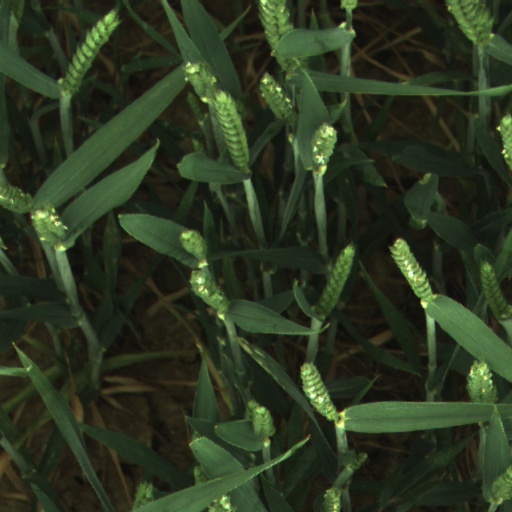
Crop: wheat